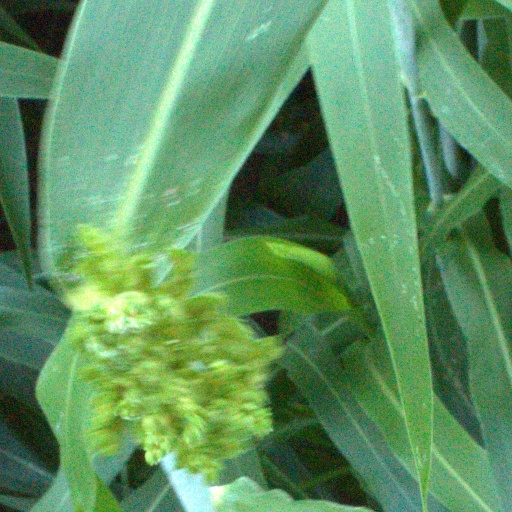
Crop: sorghum